Cullen Old Church

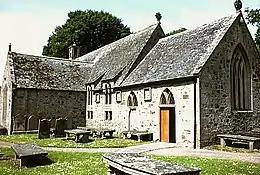
The east end, with chancel and gable window

Cullen Old Church, also known as Cullen Auld Kirk (and, as a Roman Catholic church prior to the reformation, St Mary's Church), sits within a high-walled churchyard, amongst many ornately carved tombs and memorial slabs. It is a simple, cross-plan church, rubble-built with sandstone and granite ashlar detailing for windows, corner stones and tracery. At the apex of the west gable there is an 18th-century bellcote, its south gable has four tall lancet windows, and there is a point-headed window, featuring intersecting tracery, in the gable at the east end of the nave. Rectangular heraldic plaques celebrate the Ogilvy and Gordon families, in honour of the founder of the college and his wife. John R. Hume, former Chief Inspector of Historic Buildings for Historic Scotland, listed it in his book on the hundred best churches in Scotland, describing it as "an exceptional example of the influence of the Renaissance on late Scots Gothic".